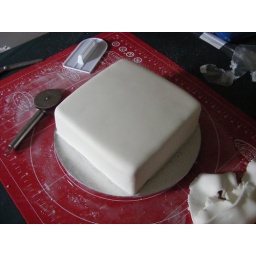
The white choc mud cake - leveled and covered in Fondant